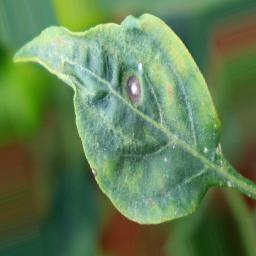
Label: cercospora